Synthetic nervous system

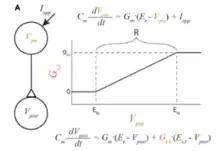
Visual representation of a single synaptic connection between two neurons and the corresponding synaptic conduction dynamics (Figure 1A of Szczecinski et al.)

Non-spiking neurons communicate "via" graded chemical synapses:. Typically, synaptic conductances are modeled with a continuous function like a sigmoid but in an SNS this conductance is approximated by the following piecewise-linear function